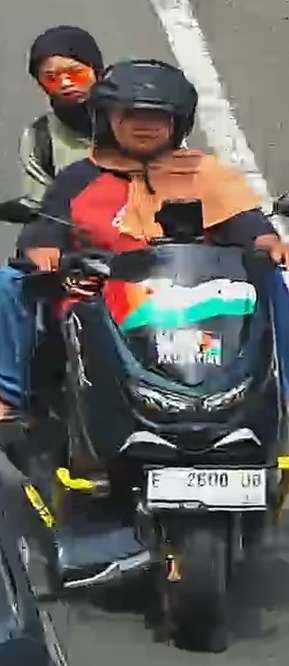
person-with-helmet: 1
person-without-helmet: 1